Kurt Martti Wallenius

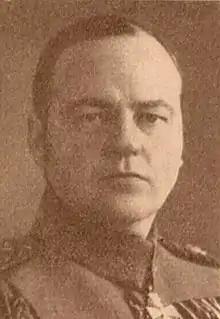
Major General Kurt Wallenius

Kurt Martti Wallenius (25 July 1893 in Kuopio – 3 May 1984 in Helsinki) was a Finnish Major General.